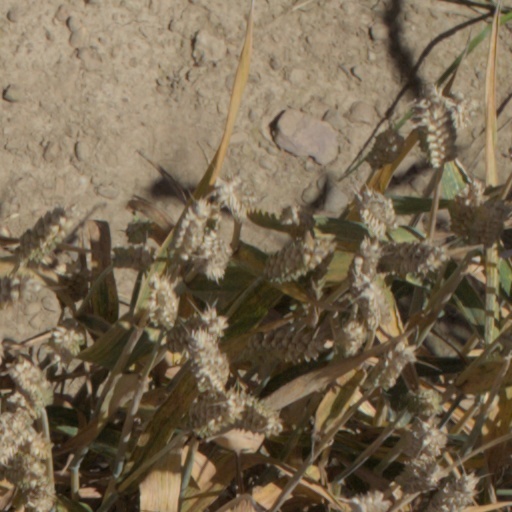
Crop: wheat